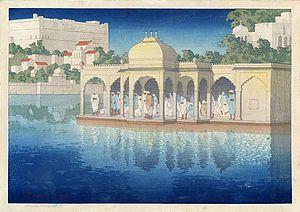
Charles William Bartlett est un artiste-peintre britannique.